Rosalina Tuyuc

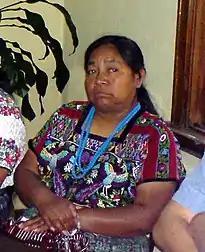
Rosalina Tuyuc in 2007

Rosalina Tuyuc Velásquez (born San Juan Comalapa, department of Chimaltenango, 1956)